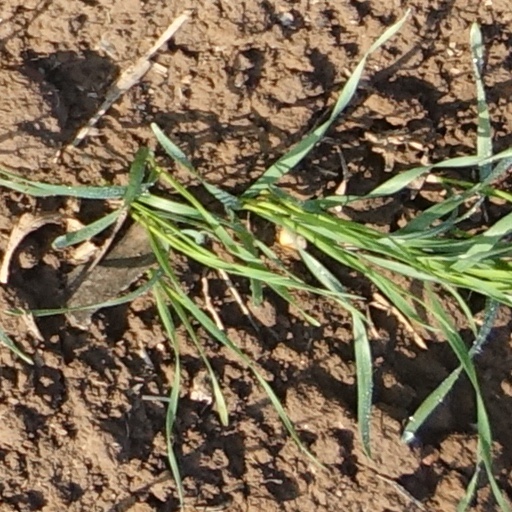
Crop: wheat